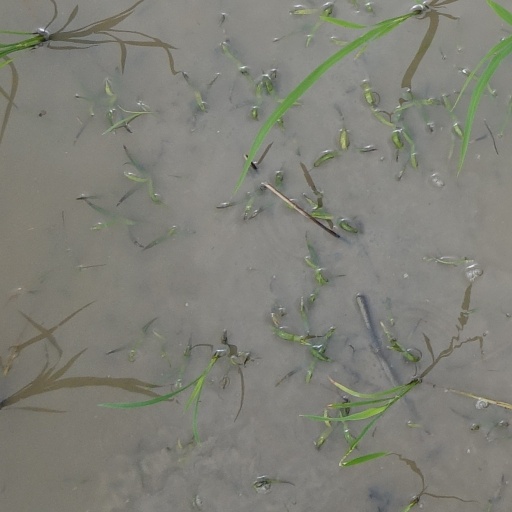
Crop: rice